Richard Monckton Milnes, 1st Baron Houghton

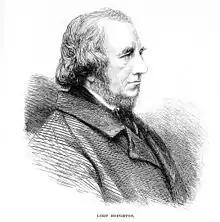

Milnes' literary career was often influenced by church matters. He wrote a tract in 1841, which was praised by John Henry Newman. He took part in the discussion about "Essays and Reviews", defending the tractarian position in "One Tract More" (1841). He published two volumes of verse in 1838, "Memorials of Residence upon the Continent" and "Poems of Many Years", "Poetry for the People" in 1840 and "Palm Leaves" in 1844. He also wrote a "Life and Letters of Keats" in 1848, the material for which was largely provided by the poet's friend, Charles Armitage Brown. Milnes' ballads were among the most popular of their day. In 1868, Lord Houghton was elected to the Royal Society. In 1870, he was elected a member of the American Antiquarian Society.